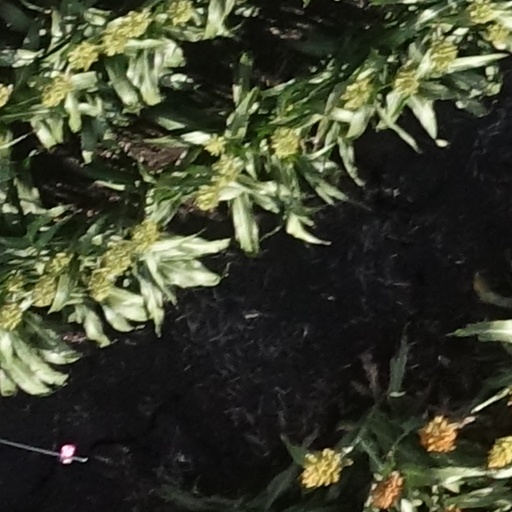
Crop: sorghum